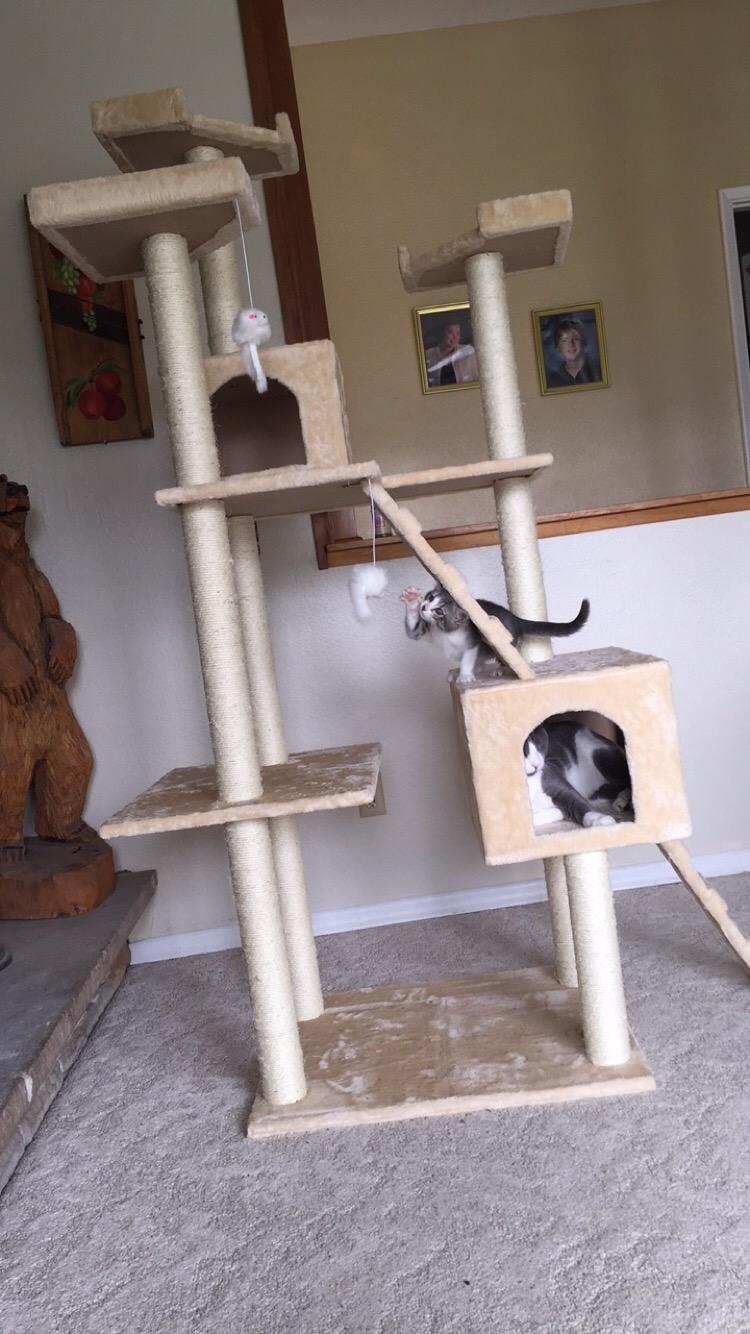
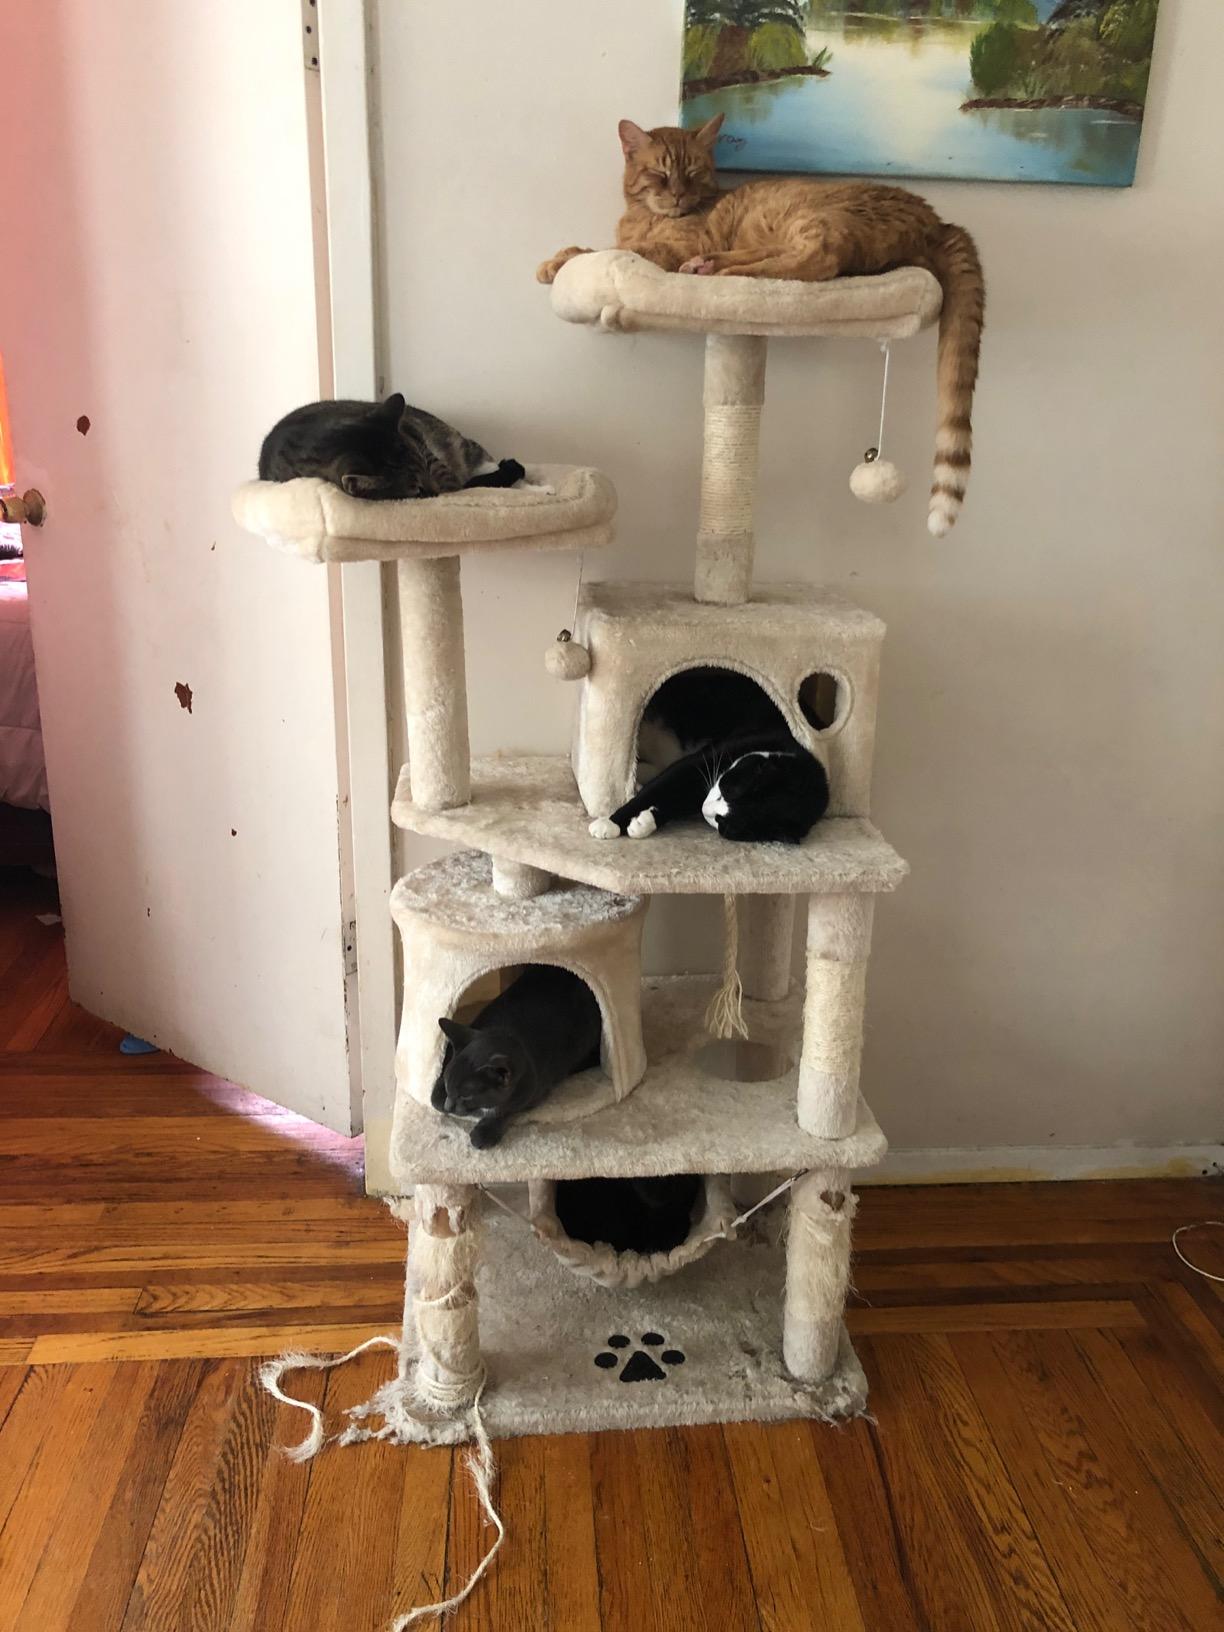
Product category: items_cat tree
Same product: no